Proto-Cubism

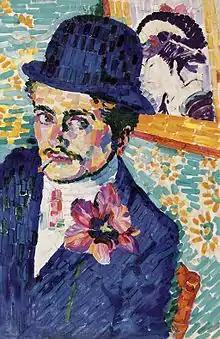
Robert Delaunay, 1906, "L'homme à la tulipe (Portrait de M. Jean Metzinger)", oil on canvas, 72.4 x 48.5 cm (28 1/2 by 19 1/8 in). Exhibited in Paris at the 1906 Salon d'Automne (no. 420) along with a portrait of Delaunay by Metzinger (no. 1191)

An interpretation of this statement was made by Robert L. Herbert: "What Metzinger meant is that each little tile of pigment has two lives: it exists as a plane where mere size and direction are fundamental to the rhythm of the painting and, secondly, it also has color which can vary independently of size and placement." (Herbert, 1968)